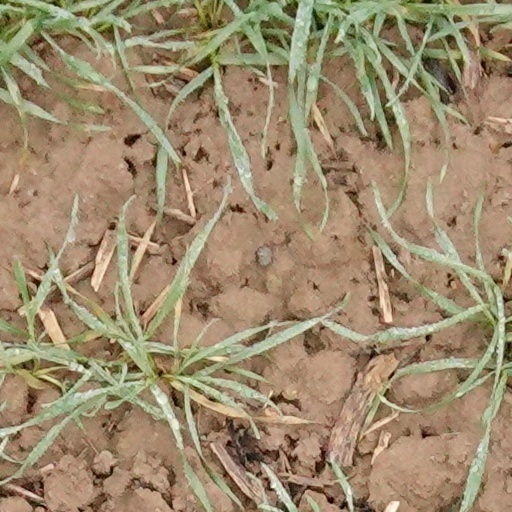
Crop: wheat